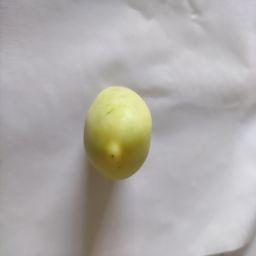
Crop: Tomato
Quality: Unripe